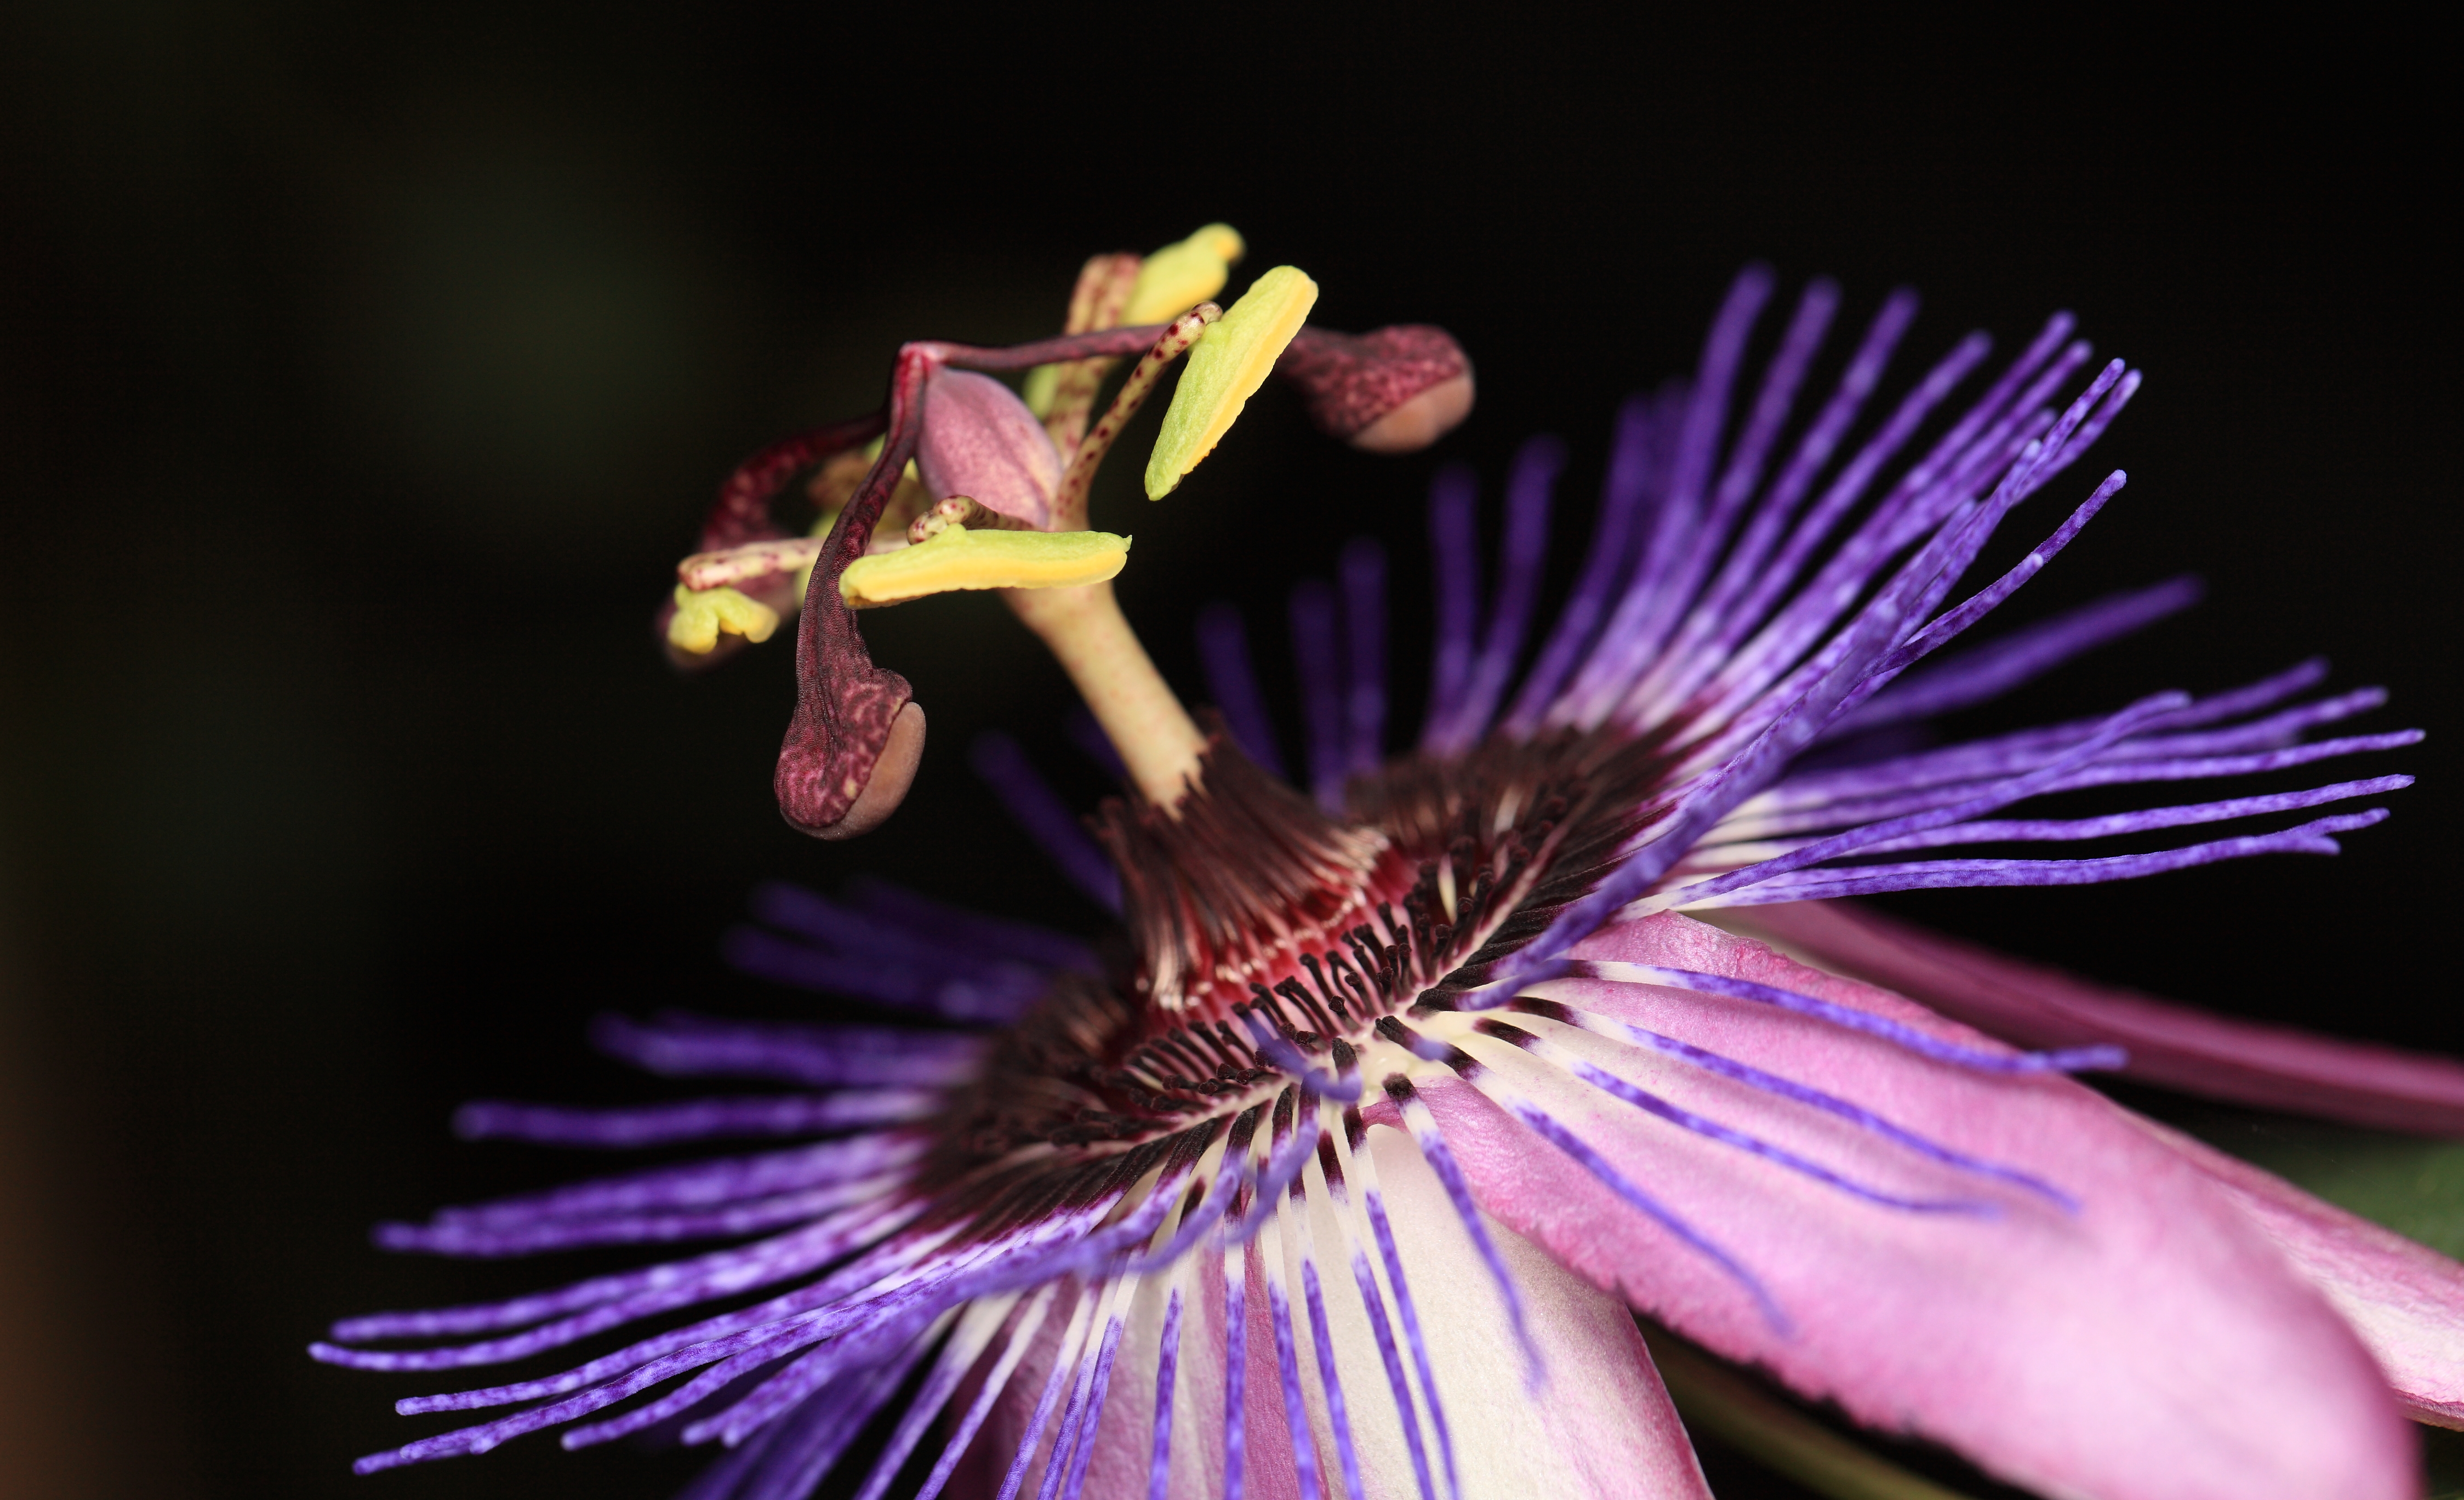
blossom, plant, photography, flower, purple, petal, pollen, high, flora, wildflower, close up, eye, 5d, hires, markii, passion flower, hi, res, resolution, gunma, maebashi, gunmaflowerpark, passiflora, passionflower, macro photography, flowering plant, land plant, passion flower family